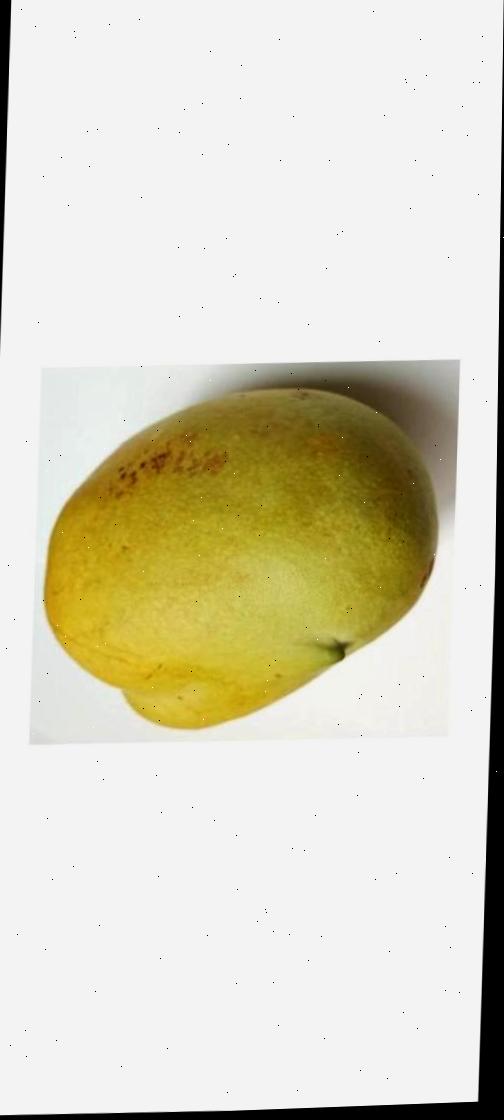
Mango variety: Bari-11